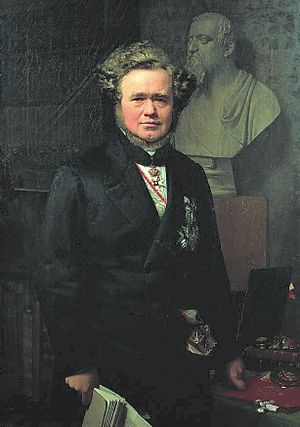
C.C. Hall
C.C. Hall malet 1864 af J.V. Gertner.